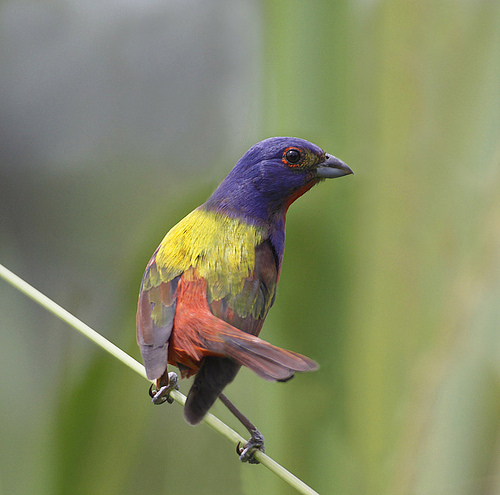
this is a colorful bird with patches of red, green, yellow and blue.
a beautiful colorful bird with purple head and nape, orange eyering and throat, yellow back, brown wings, orange tail with brown tips.
this colorful bird has a red rump, yellow back and a blue head.
colorful bird with a blue head with red around it's eyes, yellow in middle portion and red tail.
the bird has a purple crown and a red eyering.
this bird has a purple head, yellow back and a red tail.
this bird is blue, yellow, and red and has a very short beak.
very colorful bird with a blue head and nape, the throat appears to be reddish orange as well as the rump and uppertail coverts, its back is a bright yellow and its wings are dark blue on the secondary feathers,the colorful bird had colorful wings and a blue crown.
a colorful bird with a purple head yellow back with red and purple primary wing and tail feathers.
Species: Painted Bunting